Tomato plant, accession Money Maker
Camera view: horizontal (90 deg, fisheye); turntable rotation: 120 degrees
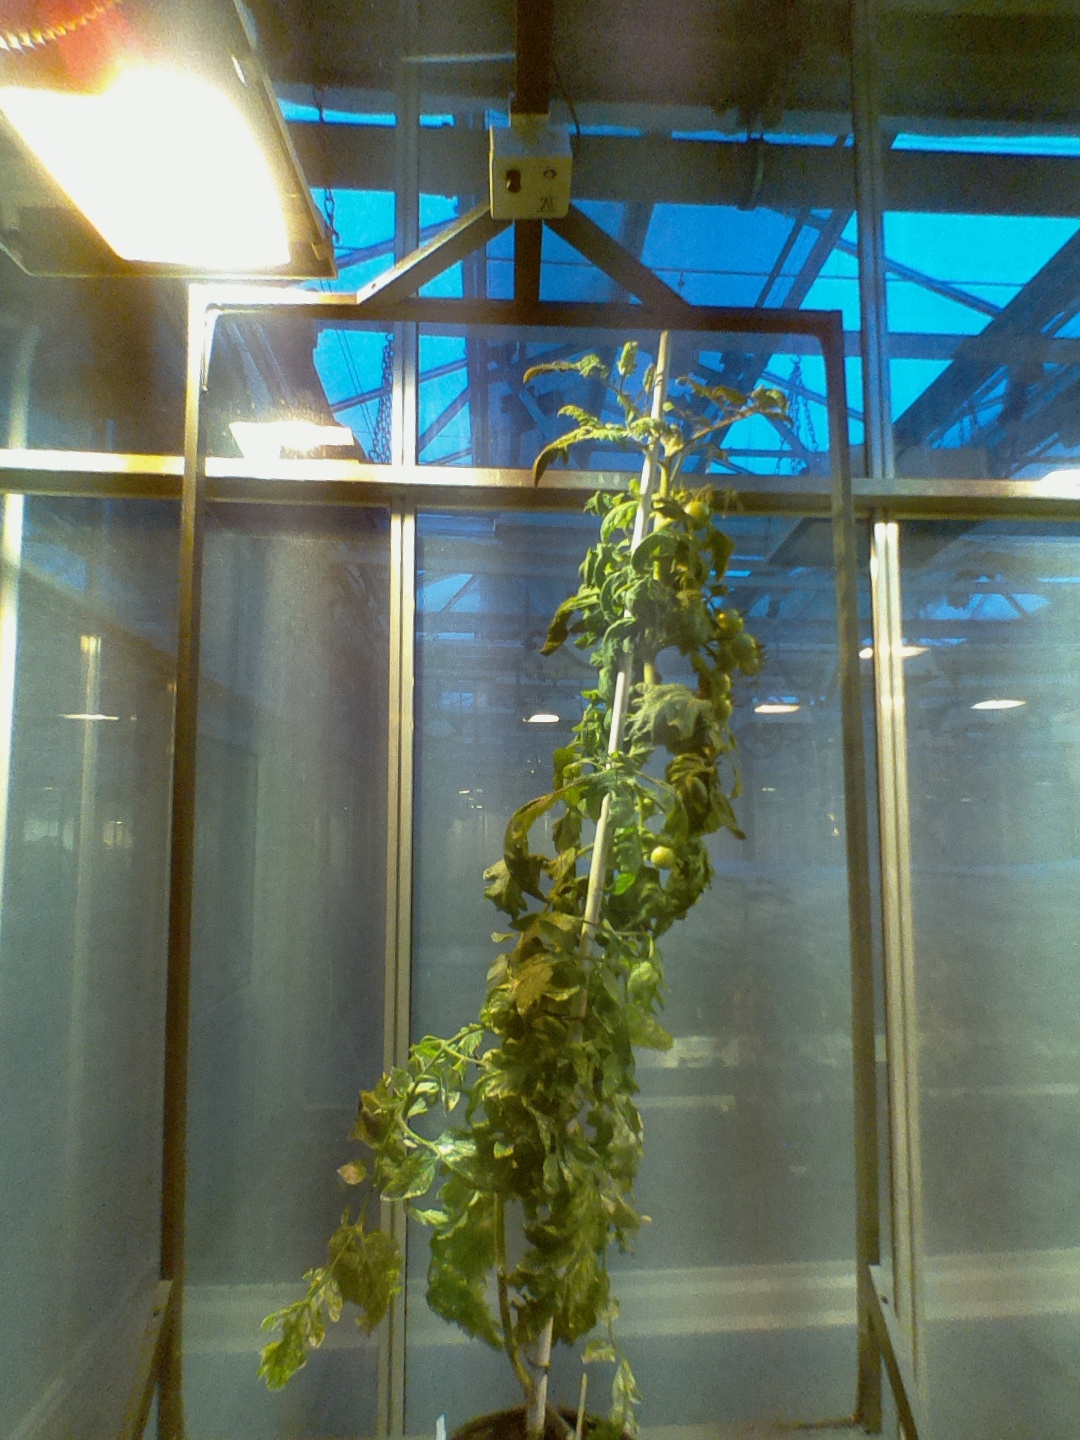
BBCH growth stage 78: 80% -90% of final fruit size